Cathy Untalan

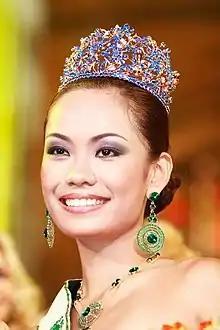
Untalan in 2006

Catherine "Cathy" Yu Untalan is a Filipina TV anchor and beauty pageant titleholder. She won Miss Philippines-Earth 2006 and the international Miss Earth Water 2006. She is the executive director of the Miss Earth Foundation, the environmental-social-humanitarian outreach arm of Miss Earth beauty pageant. She is a TV anchor at People's Television Network in the Philippines.